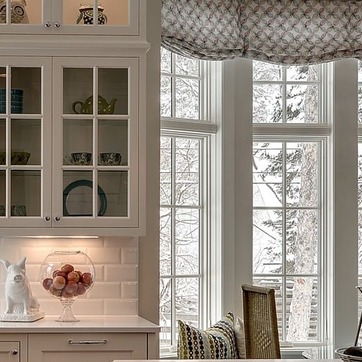
Material: glass